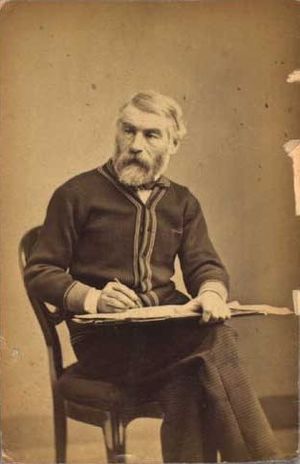
Frederik Rohde
Niels Frederik Martin Rohde var en dansk landskabsmaler.